Saint Waltrude Collegiate Church

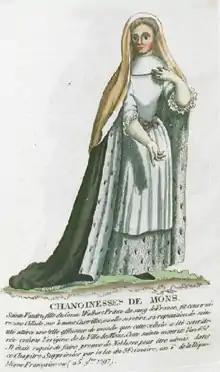
Noble canoness of Mons

A community of canonesses dedicated to Waltrude first appear in the historical record in 1123. In 1214, Count Ferdinand and Countess Jeanne decreed that the community be limited to 30 women and that they all be the legitimate daughters of men of at least knightly rank. They took no vow of poverty or chastity. The history of the existing church building dates back to 1450, when construction of the east end began. It was a collegiate church for the canonesses.